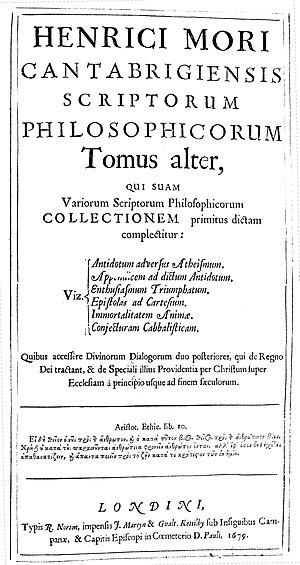
Henry More est un philosophe anglais de l'école des Platoniciens de Cambridge, né le 12 octobre 1614 à Grantham, Lincolnshire, et mort le 1ᵉʳ septembre 1687 à Cambridge.